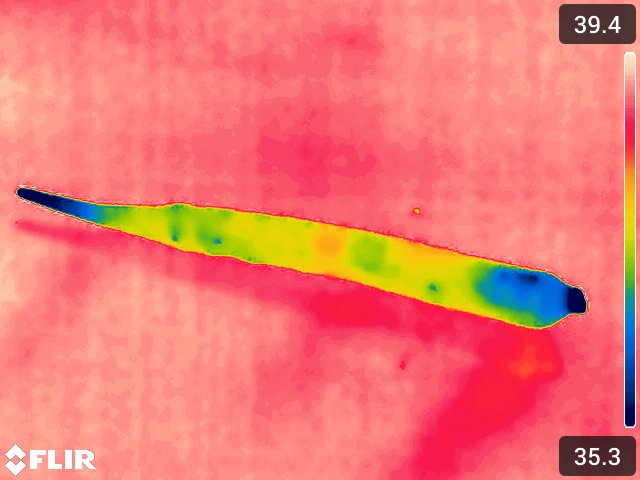
Maturity: over_matured